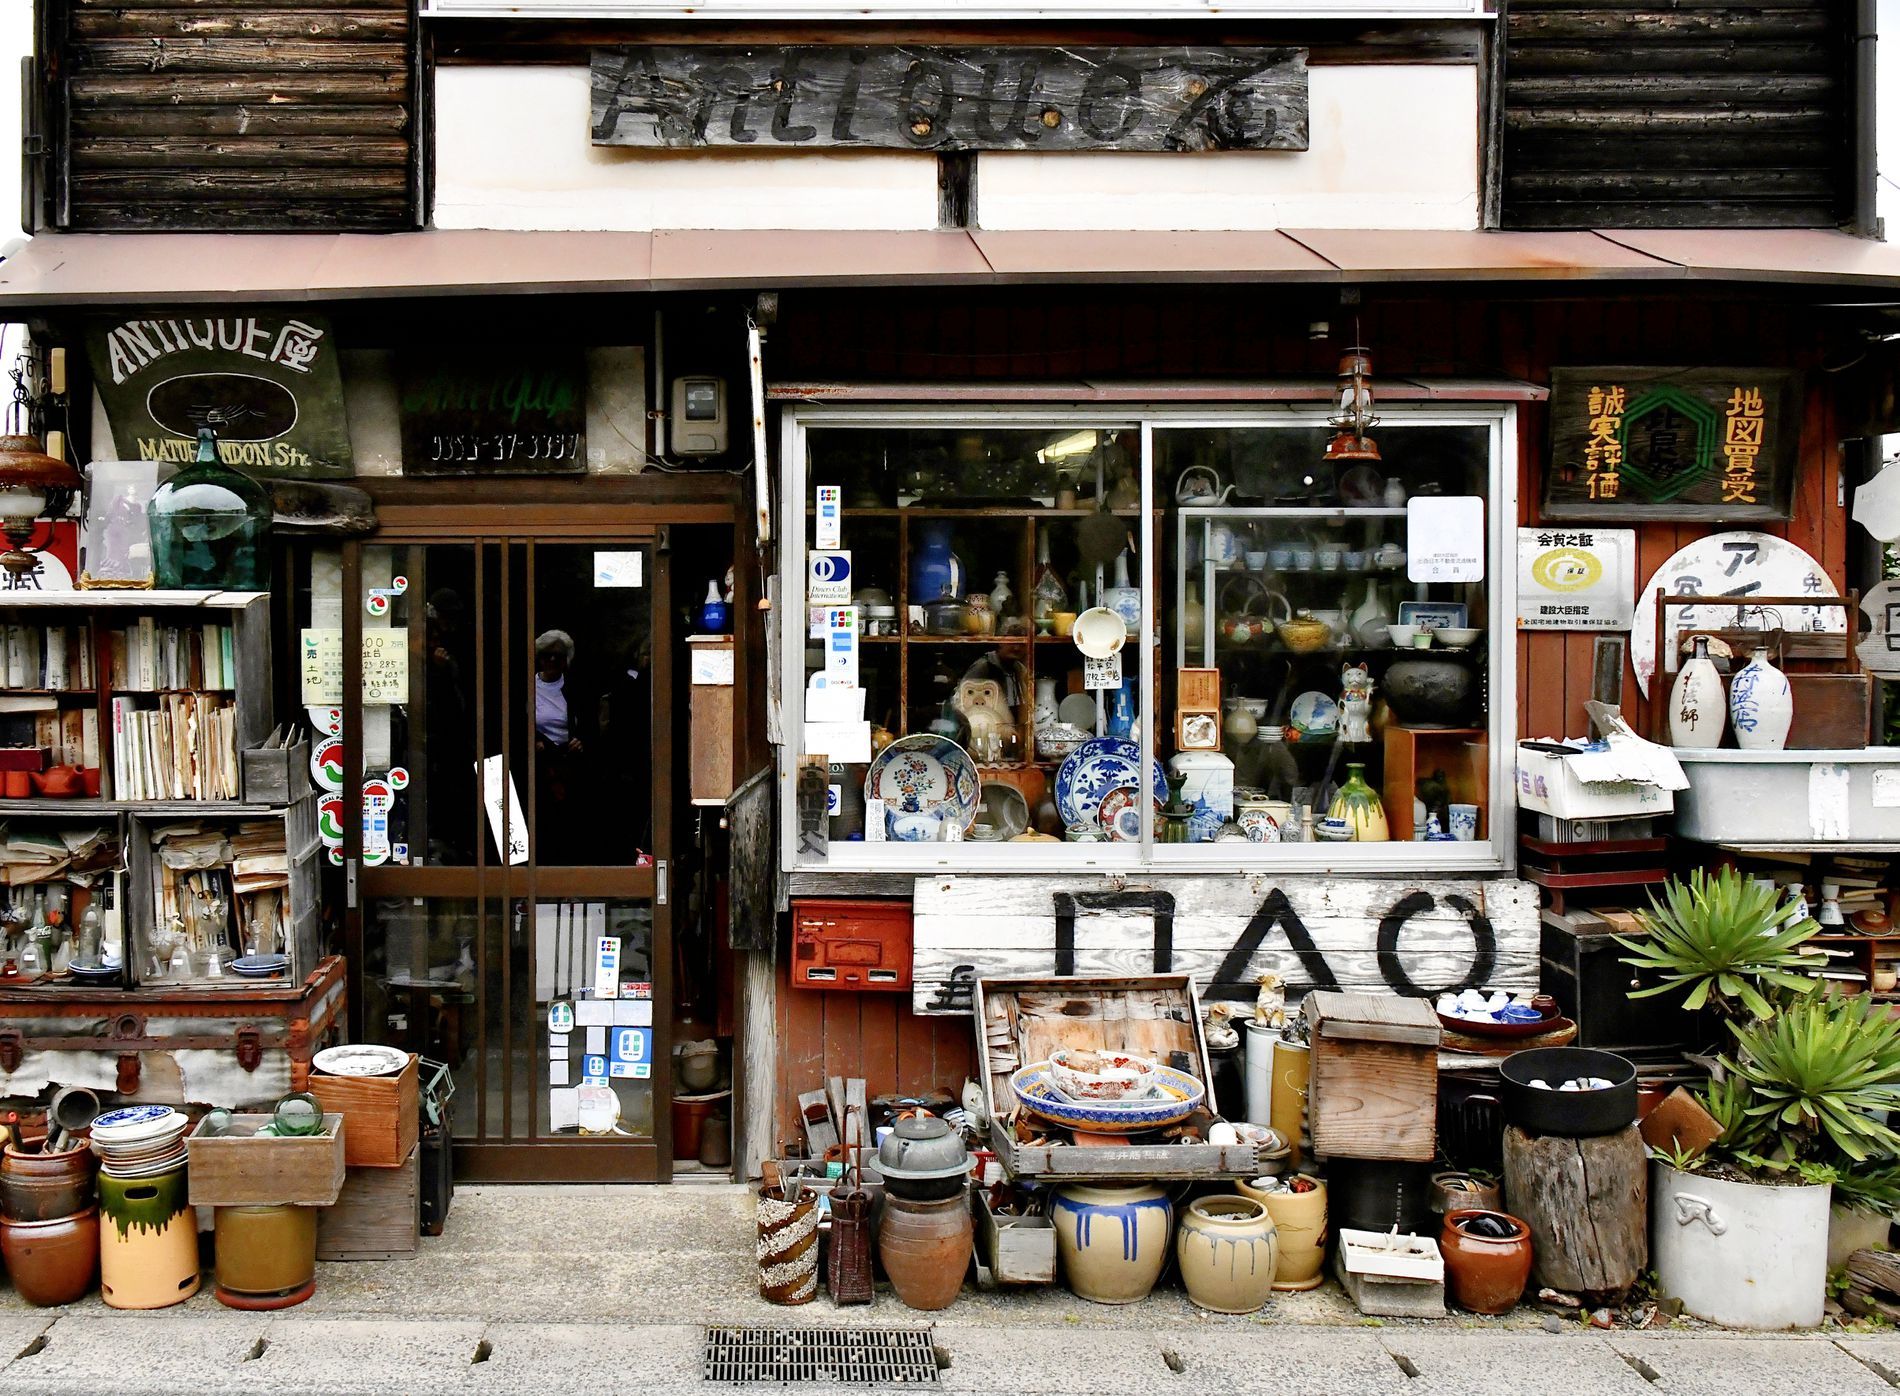
Antique Shop Front
A small antique shop front from wooden walls shows many vintage antiques, ornamental plates, potted plant, ceramic bottles, glass bottles, vintage signs has hand written Japanese. There are wooden shop signs on the shop front with the word "ANTIQUE". The shop has a window display full of dishes and toys, art pieces beside the shop door. A grate cover is visible on the sidewalk in the foreground.
Outdoor shot taken at eye-level captures a vintage antique shop front filled with old vintage antiques and ornamental plates. The color mix includes brown from the wooden wall, white from the plates and the antiques, green from the potted plant, grey  from the sidewalk and the shop sign. The natural lighting highlights the antiques collection creating an interesting look to attract more visitors.
Labels: Plant, Potted Plant, Cookware, Pot, Shelf, Pottery, Plate, City, Shop, Jar, Planter, Vase, Person, Indoors, Restaurant, Deli, Interior Design, Cafe, Urban, Home Decor, Path, Road, Street, Window, Box, Plates, Vintage Lantern, Grate Cover, Glass Bottle, Ceramic Bottle, Antiques, Window Display, Sidewalk, Shopfront, Shop Sign, Door, Vintage Sign, Shop Front
Camera: NIKON CORPORATION NIKON D850
Lens: AF-S Nikkor 28-300mm f/3.5-5.6G ED VR, (-6539160077616765170) 28-300mm
Aperture: F18
Exposure: 1/640 sec
ISO: 2000
Focal length: 28.0 mm